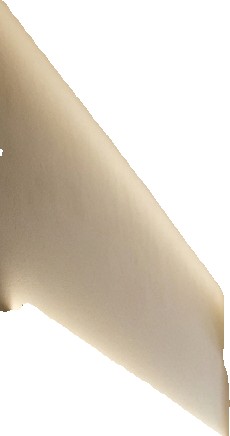
Surface category: wall